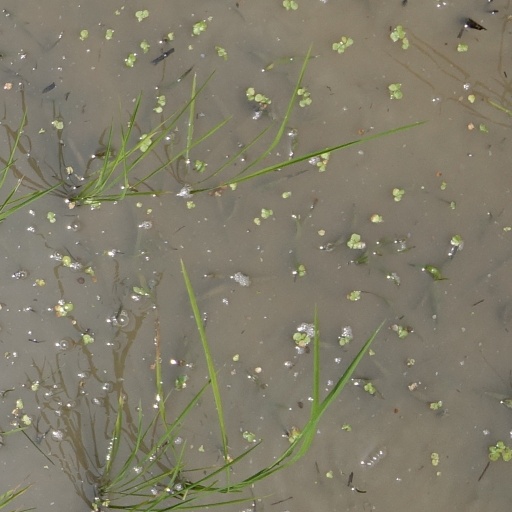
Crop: rice